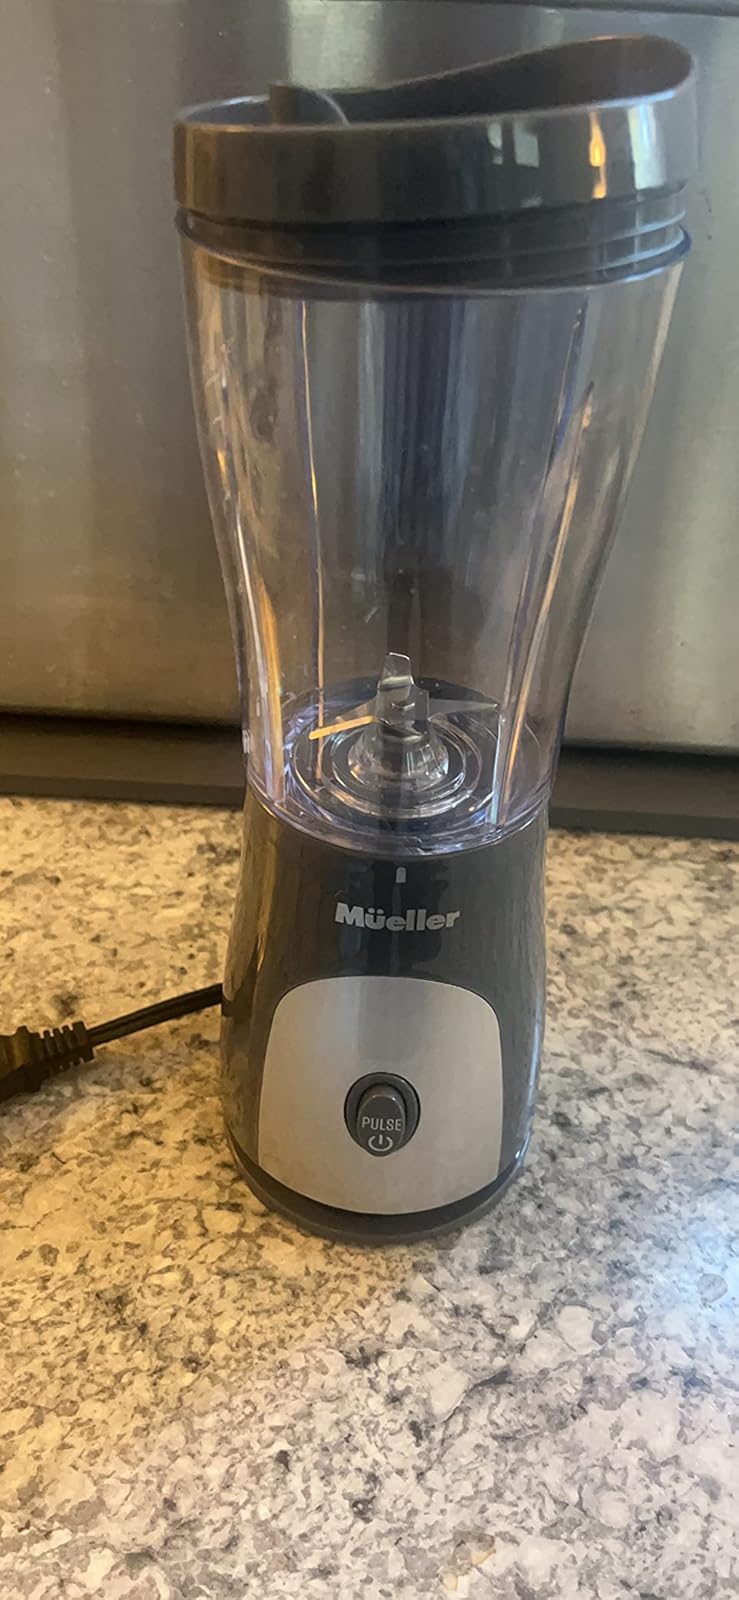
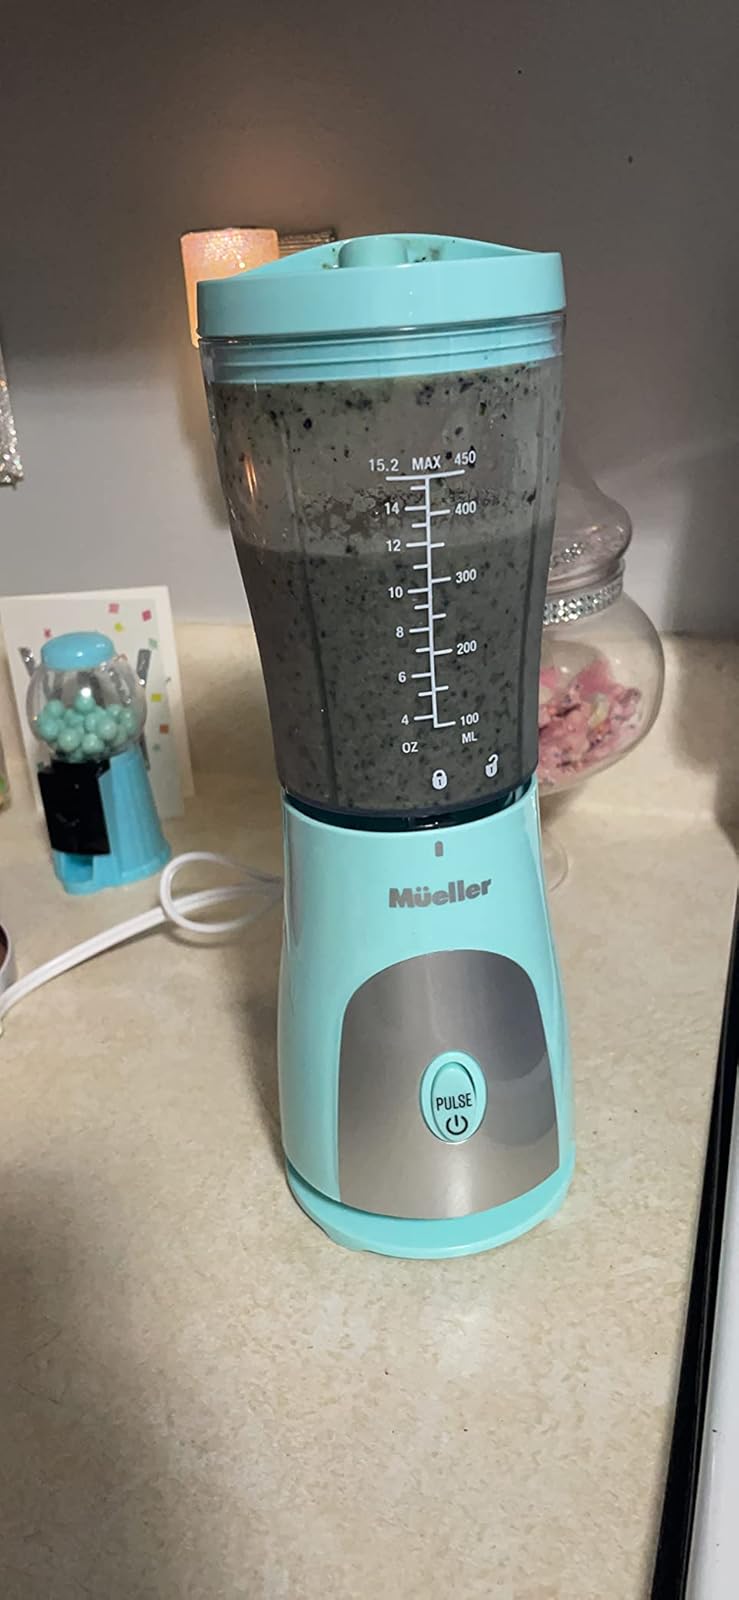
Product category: items_blender
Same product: no